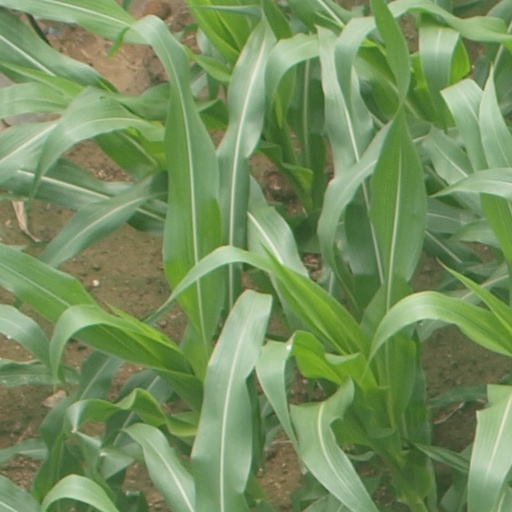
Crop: maize; corn